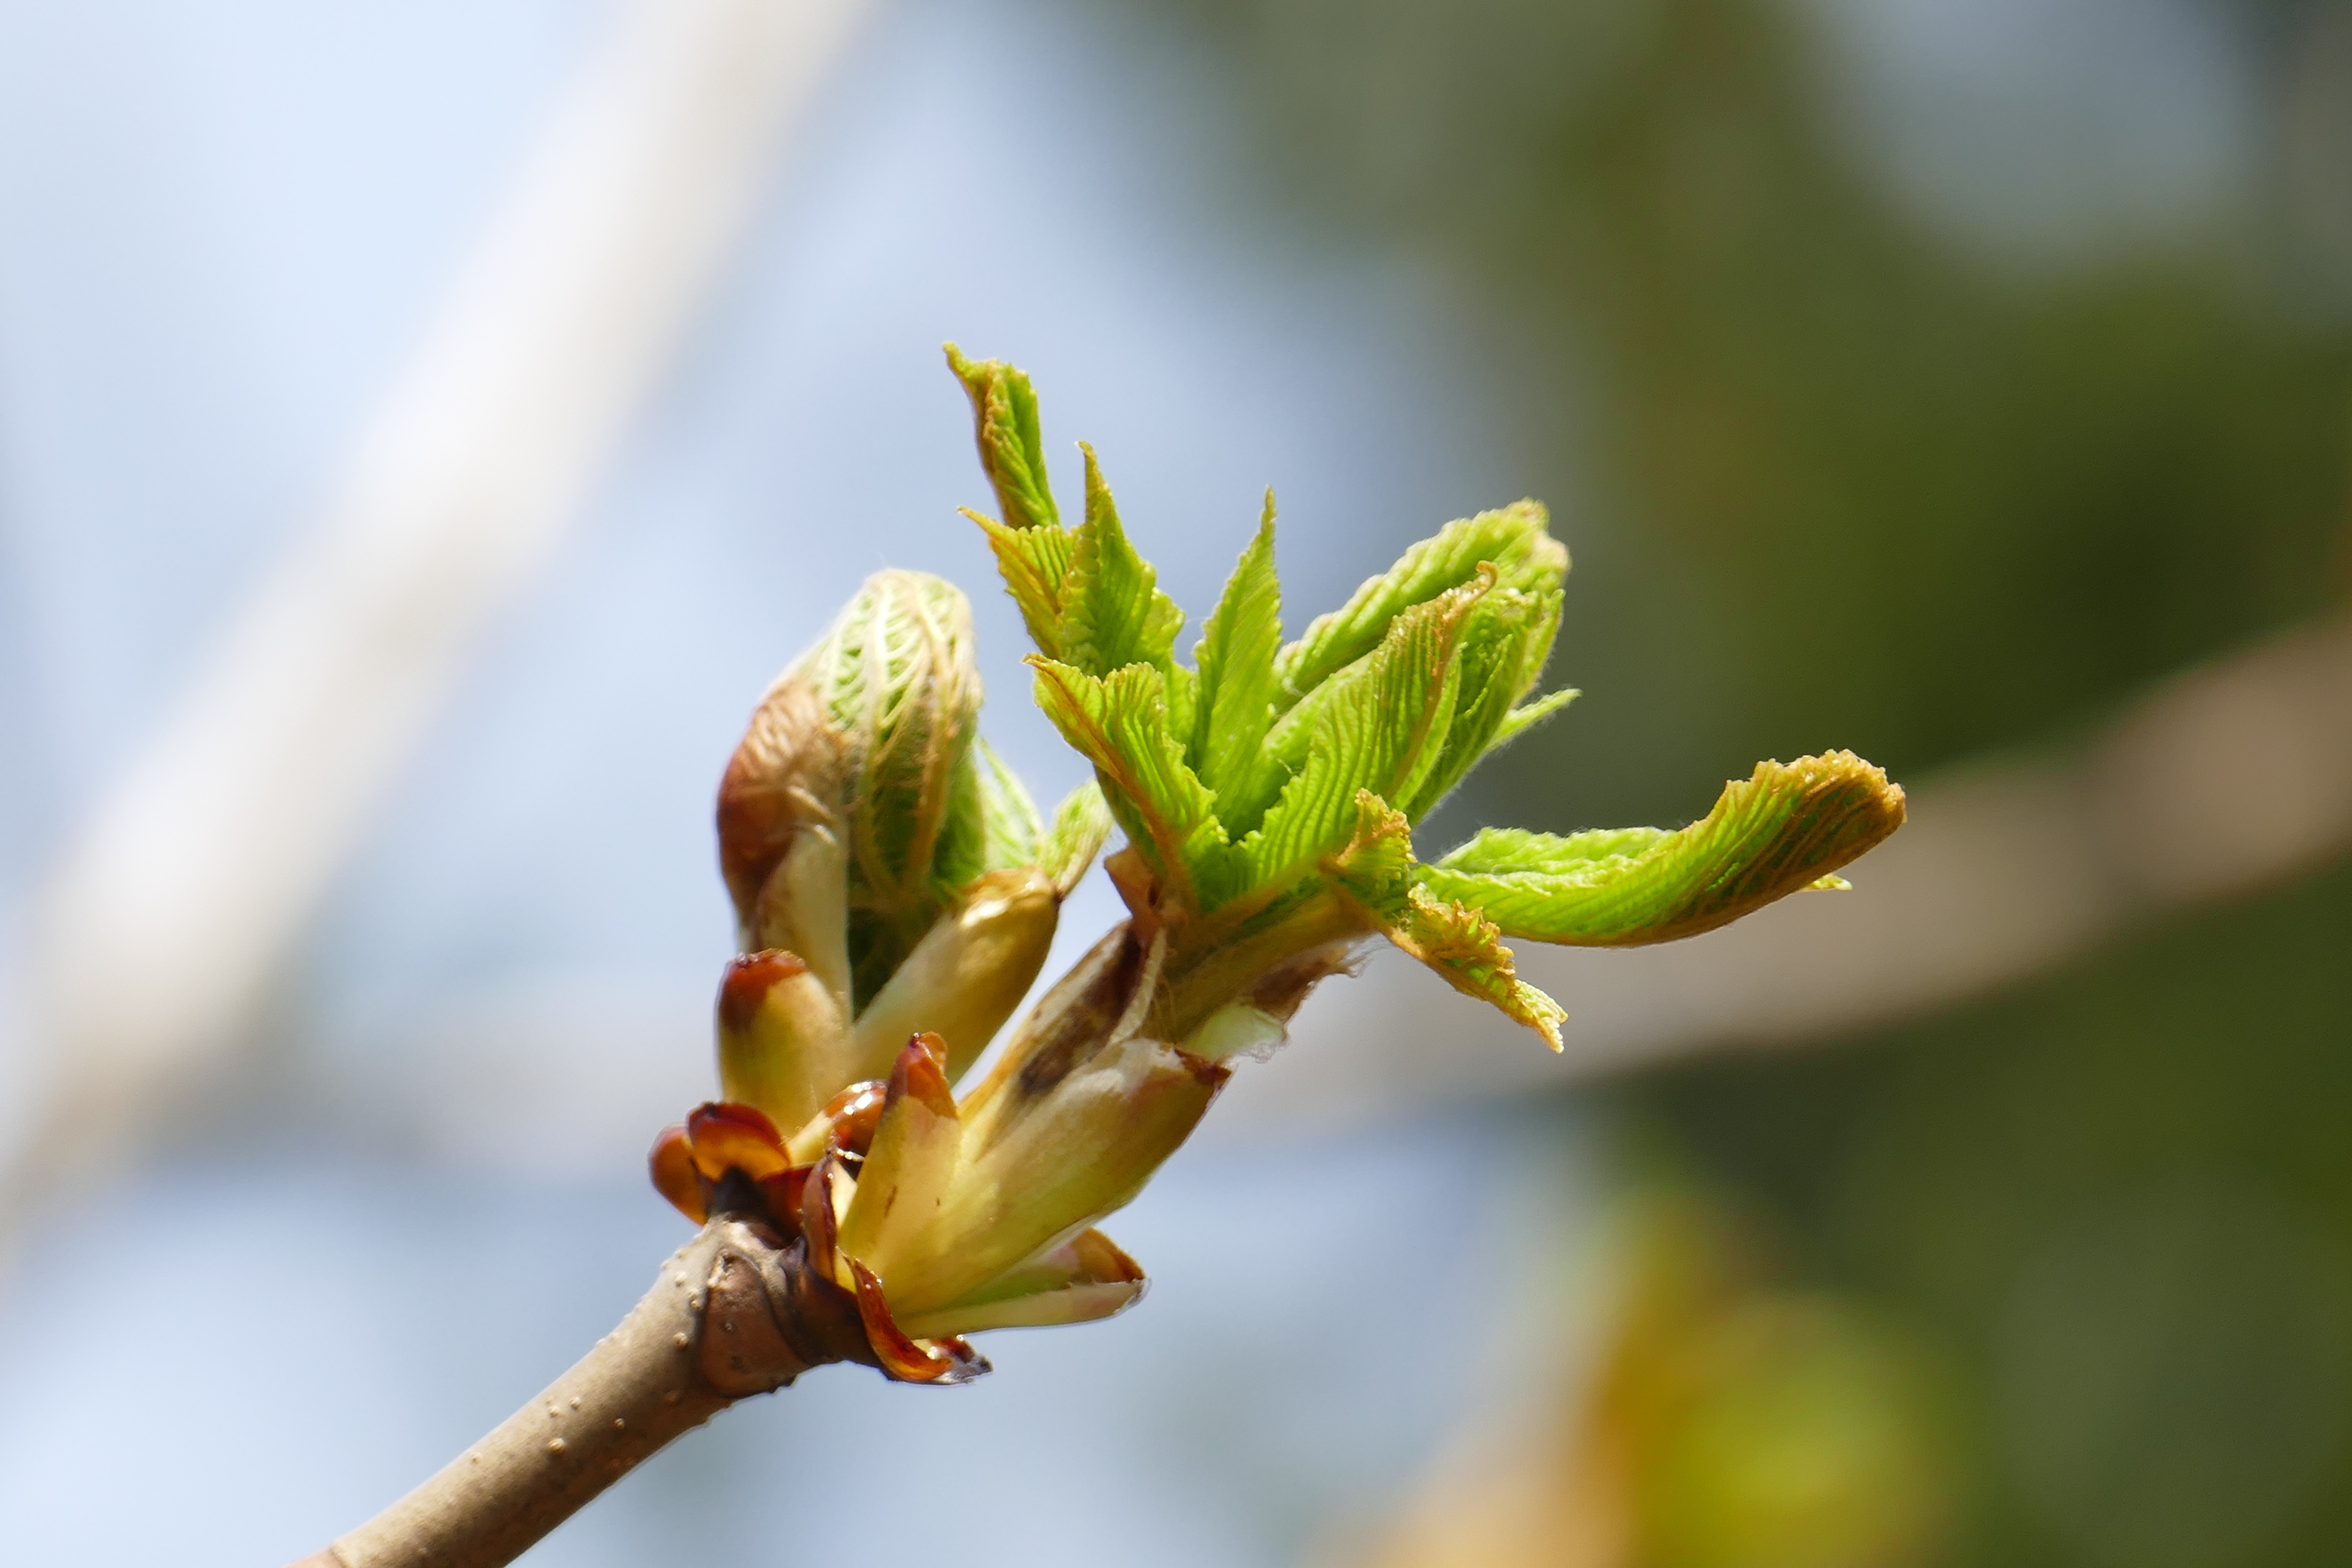
tree, nature, branch, blossom, plant, photography, sunlight, leaf, flower, food, spring, green, produce, botany, yellow, flora, sprout, wildflower, close up, shrub, engine, beautiful, bud, chestnut, macro photography, flowering plant, plant stem, woody plant, land plant